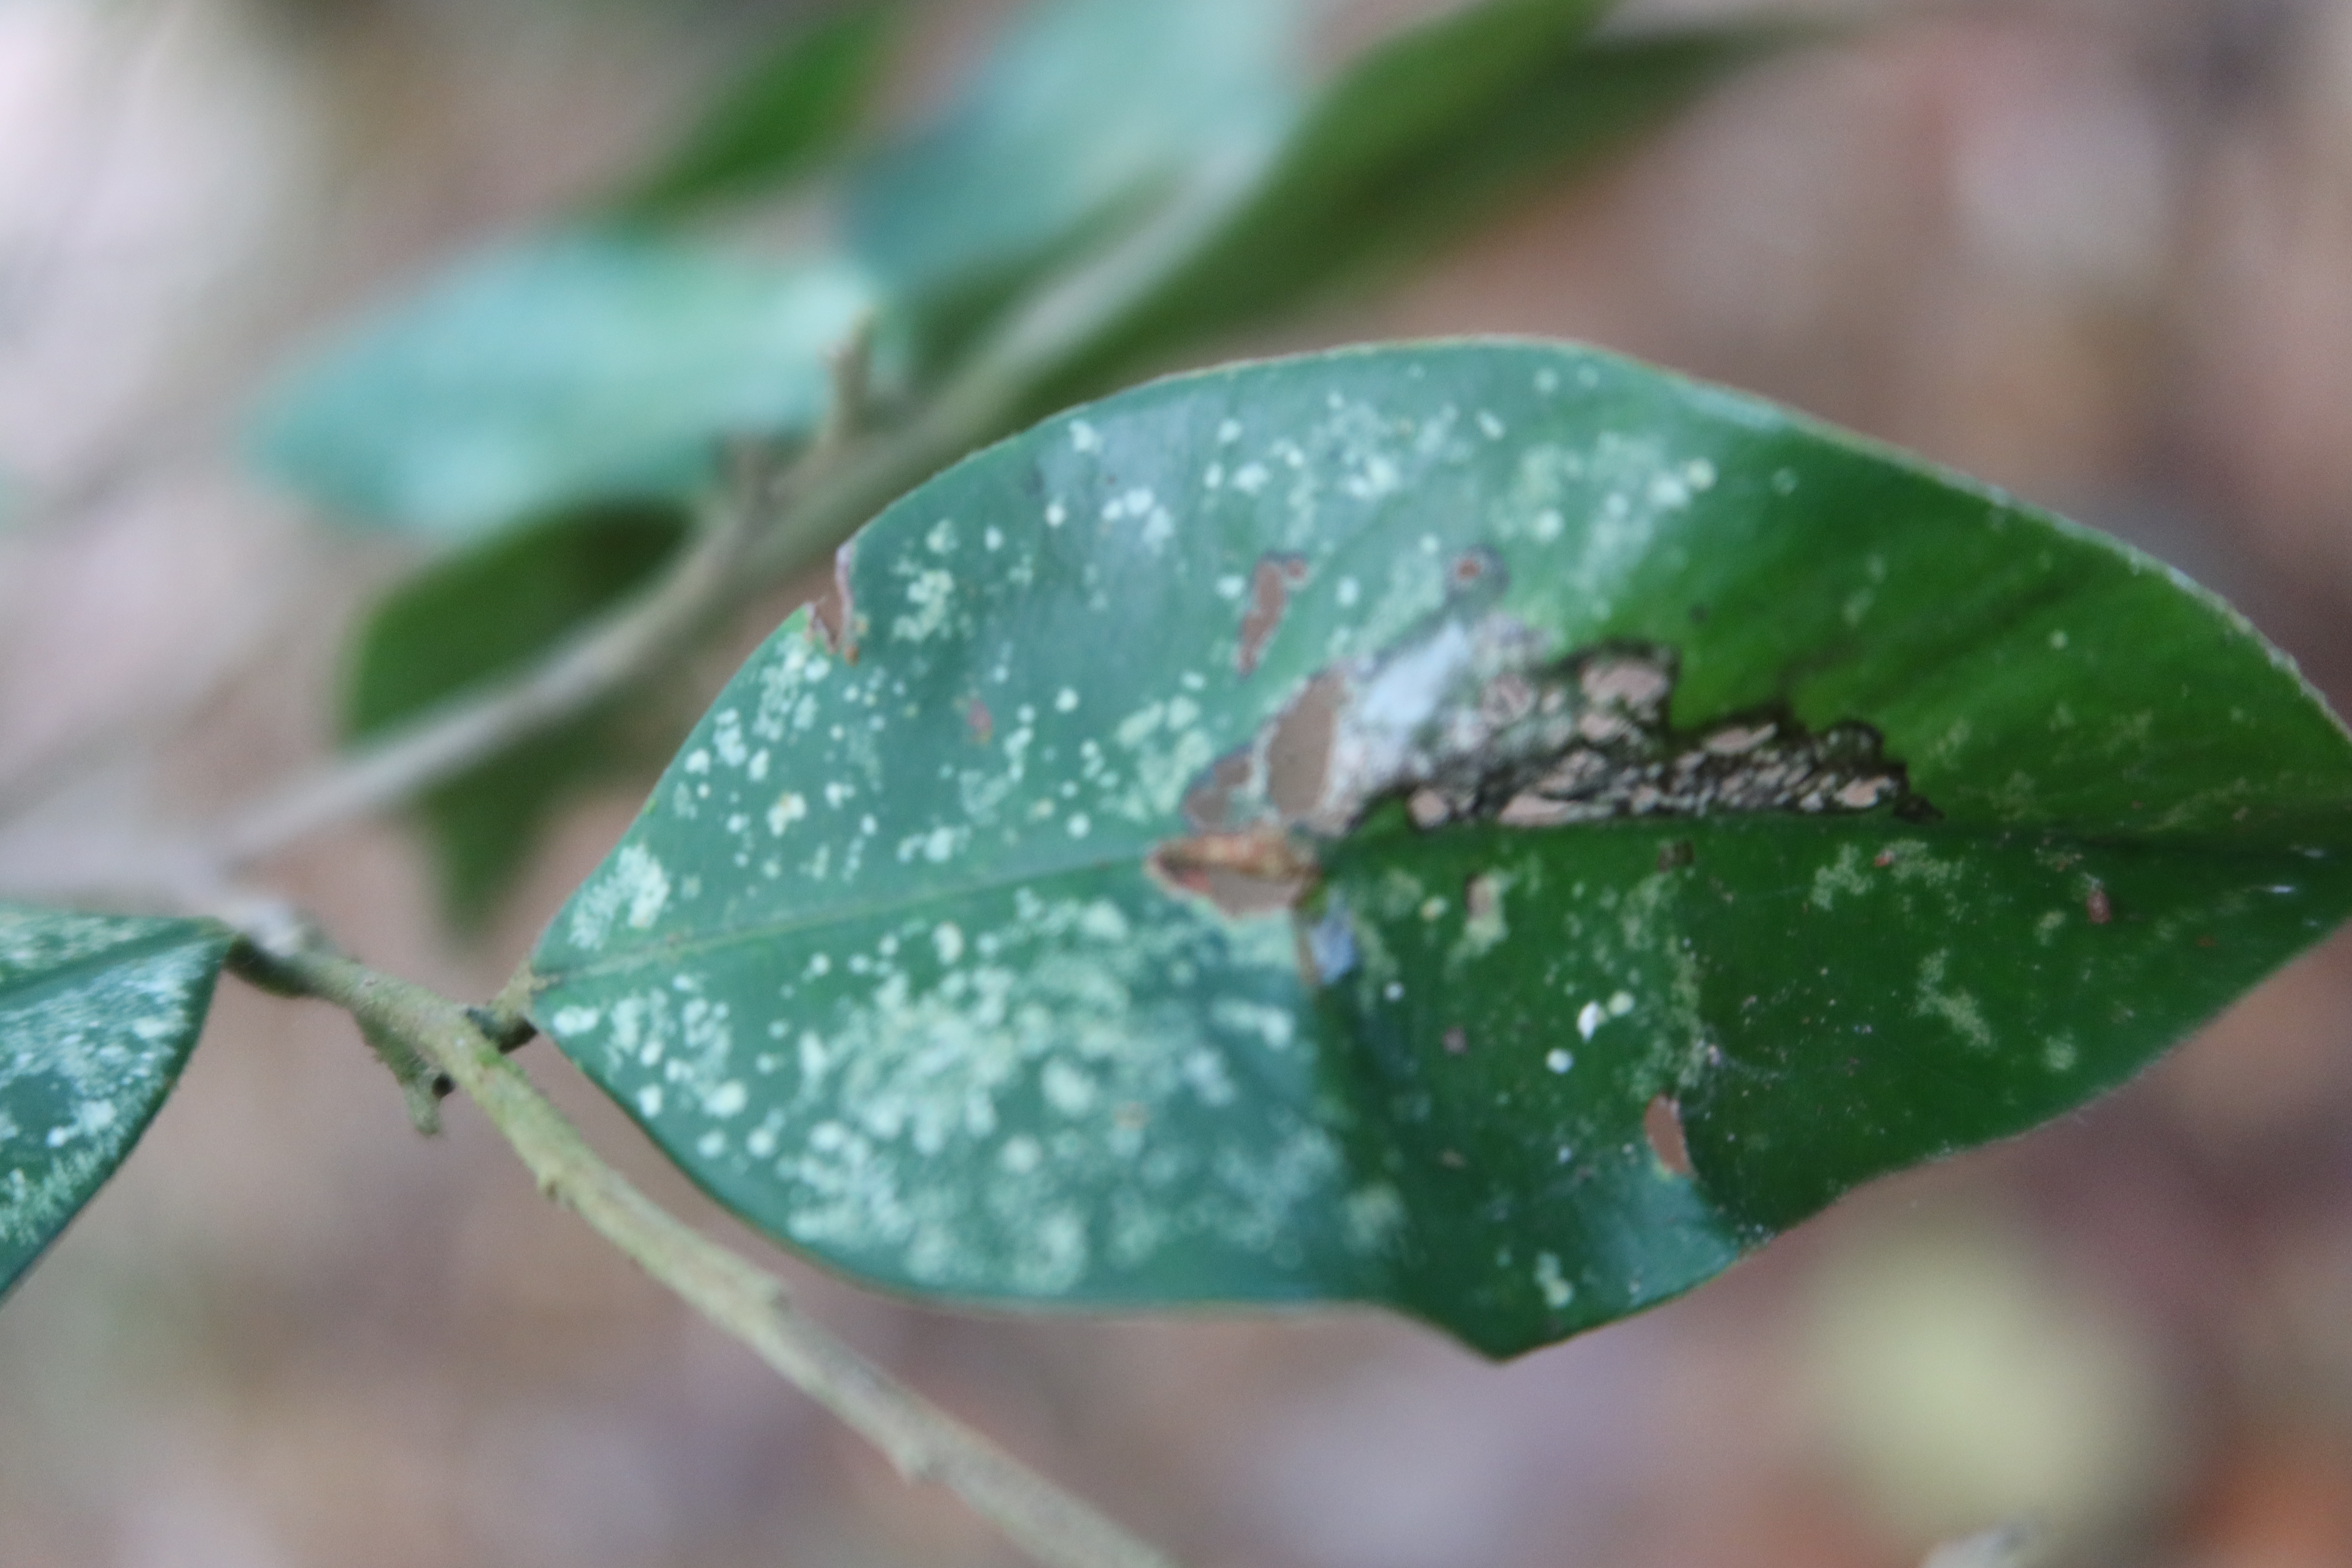
Label: Anthracnose